Cultivated plant taxonomy

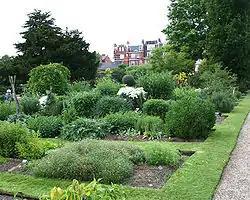
Chelsea Physic Garden, summer 2006

Current challenges for cultivated plant taxonomists include: the use of large plant name databases; ways of dealing with the use of non-scientific names in commerce (known as trade designations), especially for plant labels in nurseries; intellectual property and plants; adapting modern technology, in particular molecular techniques, to the creation and identification of cultivars; maintaining germplasm collections of cultivars, including herbaria; the recording and registration of cultivars.